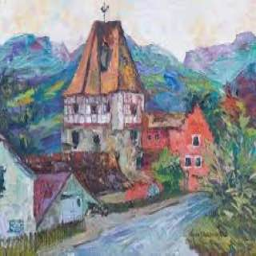
Red House